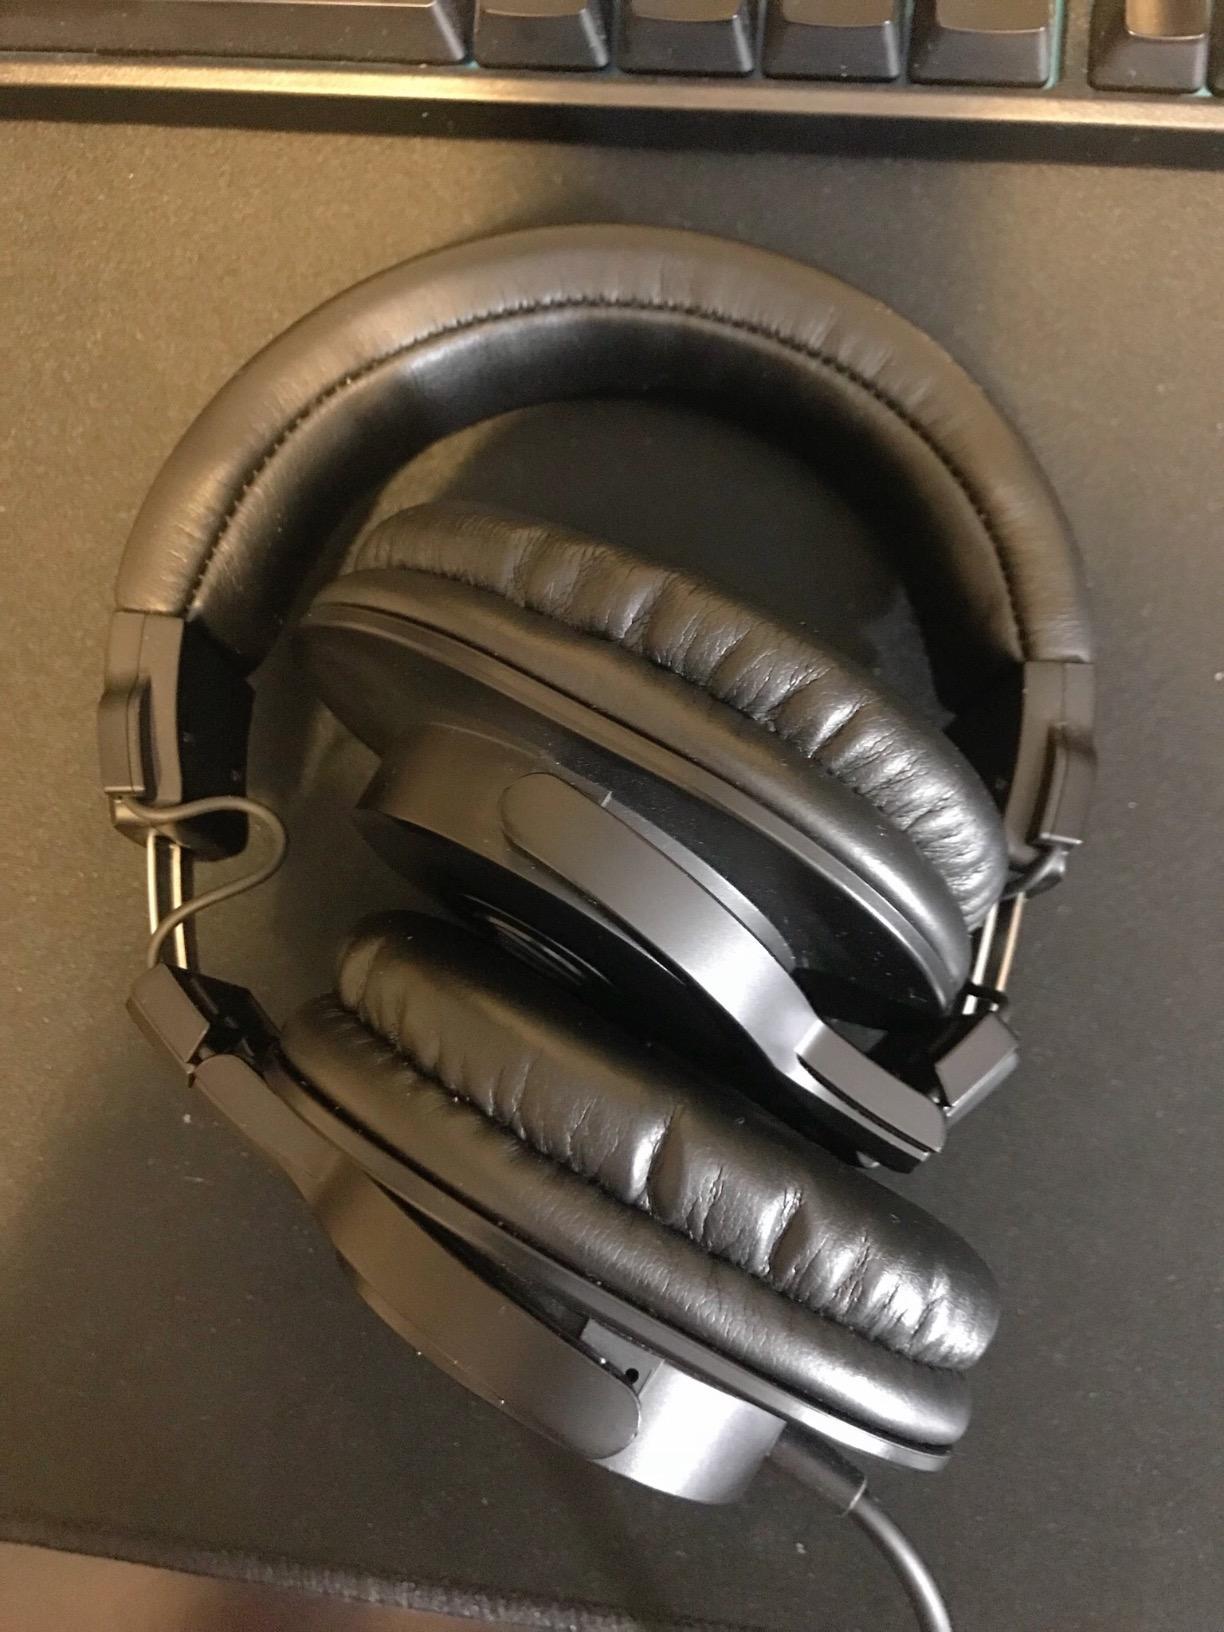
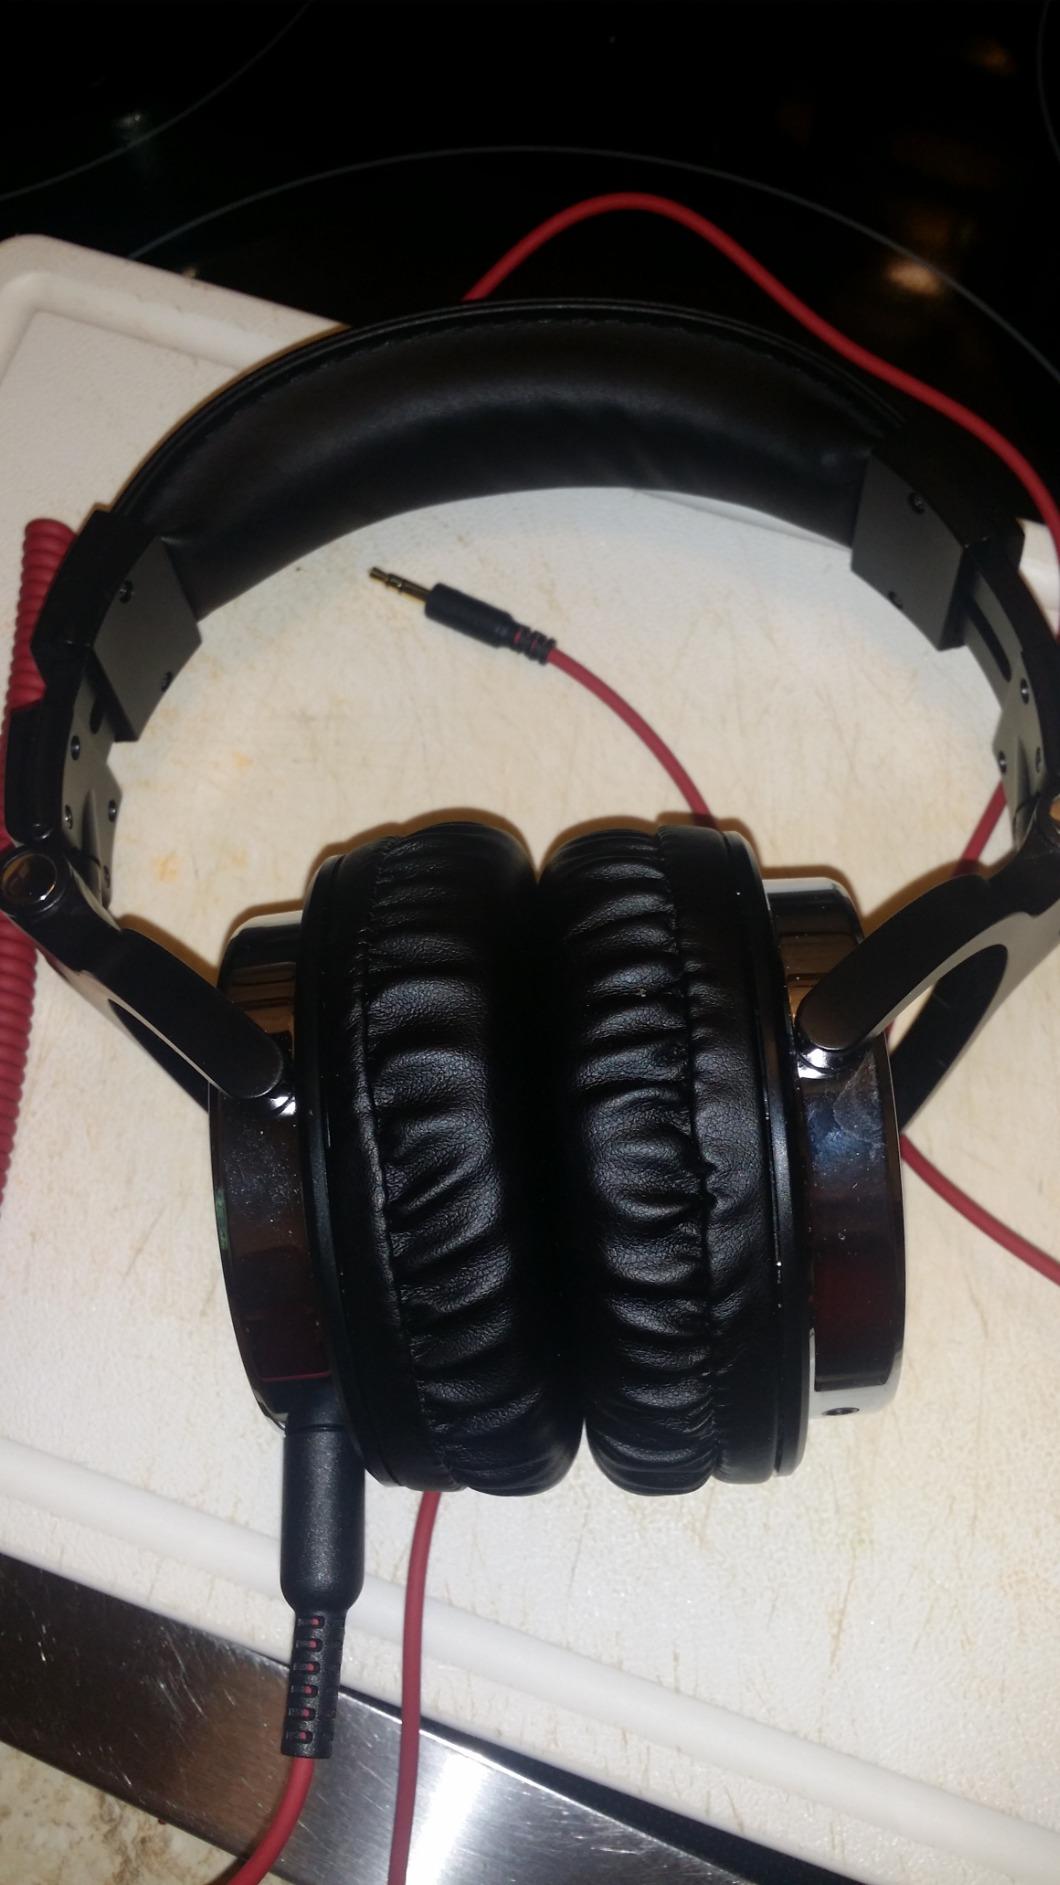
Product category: headphones
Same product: no